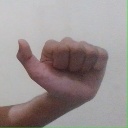
अक्षर: त